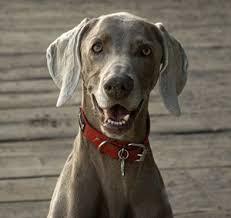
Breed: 235-n000096-Weimaraner